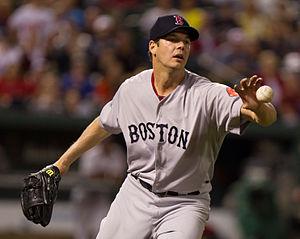
Richard Joseph Hill est un lanceur gaucher des Dodgers de Los Angeles de la Ligue majeure de baseball.